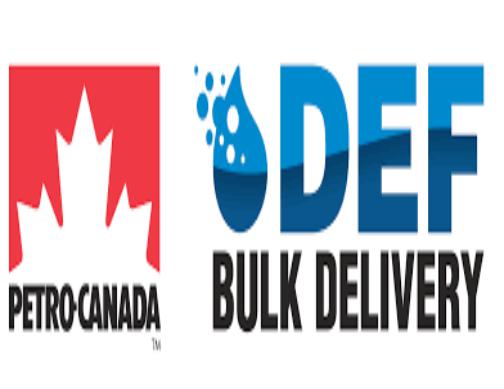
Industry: Transportation